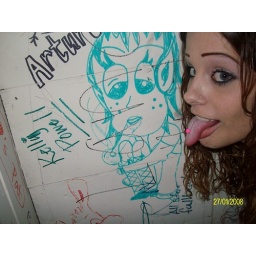
she drew that on a wall at the bar in West across from Wolf's...they had a pool table  :P